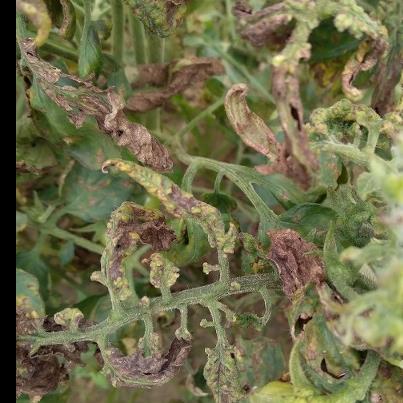
Crop: Tomato
Condition: alternaria-d